Pierre-Philippe Choffard

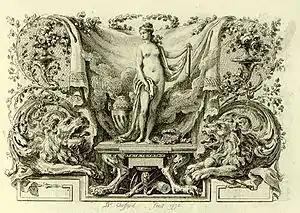
"Pygmalion", book vignette from 1770

Pierre-Philippe Choffard (19 March 1731 – 7 March 1809) was a French draughtsman and engraver.